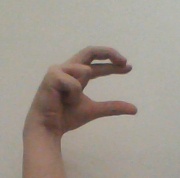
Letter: thal